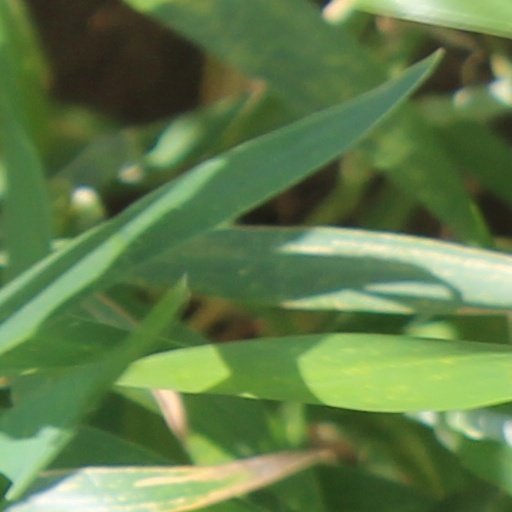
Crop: wheat